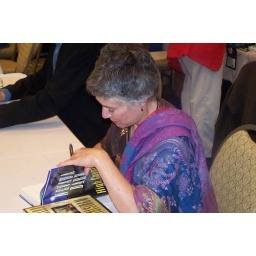
Nevada Barr signs in the book room.